Answer in natural language. Which object is closer to bed (highlighted by a red box), Doorway (highlighted by a blue box) or brown colour desk  shape square (highlighted by a green box)? Choose between the following options: Doorway (highlighted by a blue box) or brown colour desk  shape square (highlighted by a green box)
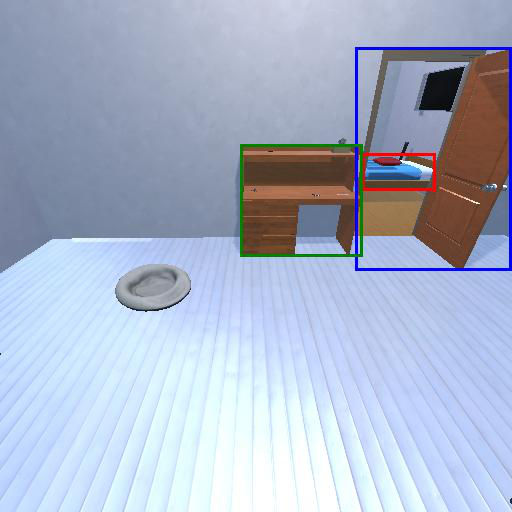
<answer>Doorway (highlighted by a blue box)</answer>